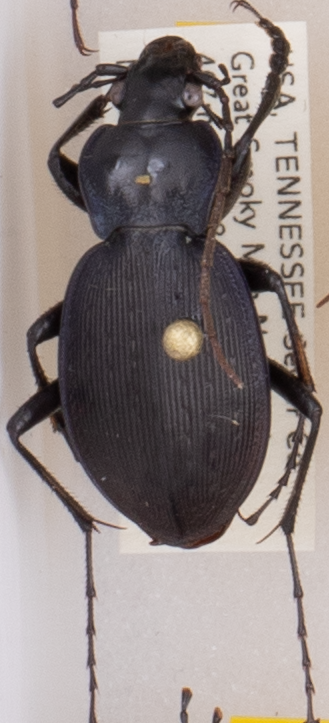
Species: Carabus goryi
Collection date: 2017-06-13
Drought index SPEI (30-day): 1.498
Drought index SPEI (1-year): -0.946
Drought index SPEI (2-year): -0.54